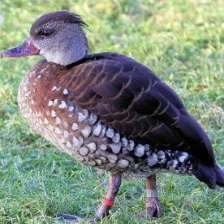
Species: SPOTTED WHISTLING DUCK
Scientific name: DENDROCYGNA GUTTATA
ImageNet parent category: drake